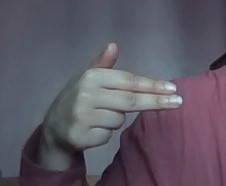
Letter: ghain